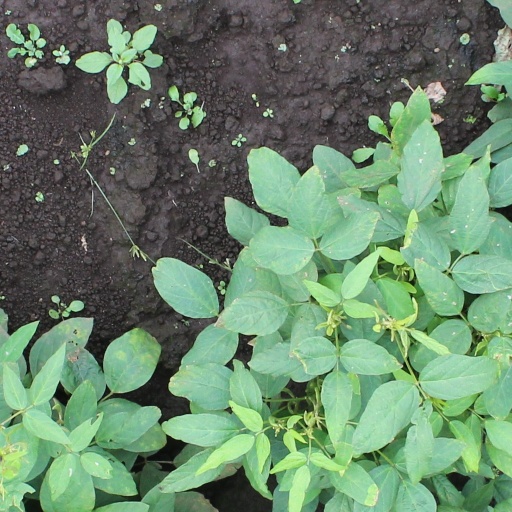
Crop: soybean